Ripley Ville

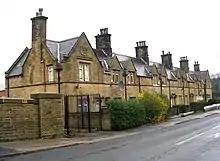
Almshouses in New Cross Street

Ripley Ville or Ripleyville was an estate of model houses for the working classes in the West Bowling ward of the city of Bradford in West Yorkshire, England.